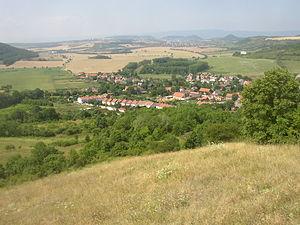
Lužice est une commune du district de Most, dans la région d'Ústí nad Labem, en République tchèque. Sa population s'élevait à 627 habitants en 2018.